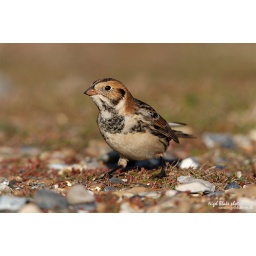
Lapland Longspur or Lapland Bunting, Calcarius lapponicus winter plumage bird feeding on Salthouse beach in Norfolk _E2D4381